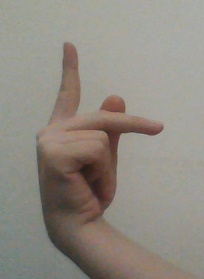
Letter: dha